Uniforms of the German Army (1935–1945)

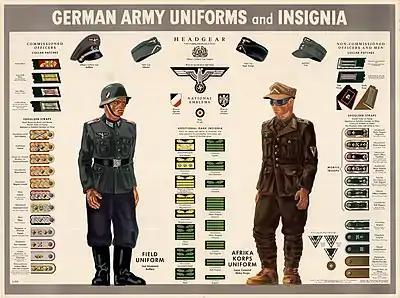
Color poster showing the insignia, patches, hats and uniforms of the German Army. The poster features two figures: one is a German soldier wearing the gray-green wool field uniform and the other is a German soldier wearing the olive cotton tropical (Afrika Korps) uniform. Also depicted are the national emblems worn on headgear.

The following is a general overview of the "Heer" main uniforms, used by the German Army prior to and during World War II.